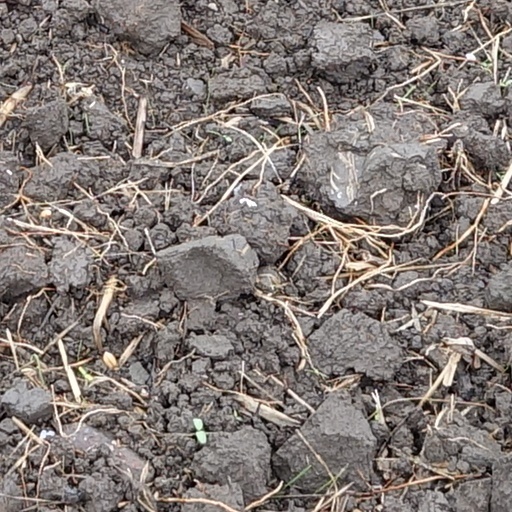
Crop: wheat